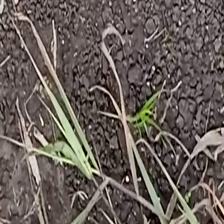
Weed species: Digitaria_SP_(Digitaria Sanguinalis )